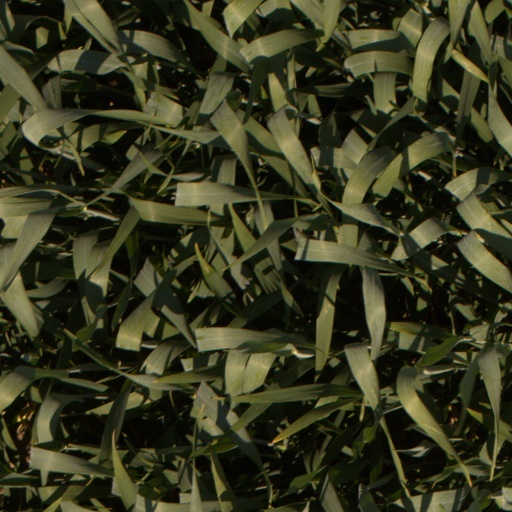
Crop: wheat